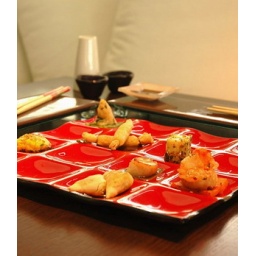
Square red glass plate with compartments for canape or finger food presentation in modern dinnerware or for contemporary Asian restaurant design